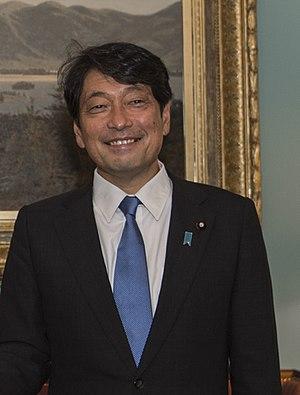
Le ministre de la Défense est un membre du Cabinet du Japon chargé du ministère de la Défense. Le poste est actuellement occupé par Tarō Kōno depuis le 11 septembre 2019.
Cette liste des députés de la 48ᵉ législature de la Chambre des représentants du Japon indique les « représentants » ou « député » élus à la Chambre des représentants du Japon à la suite des élections législatives japonaises de 2017.